Vanier Cup

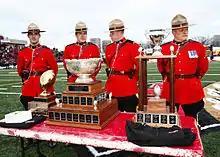
From left to right, The Ted Morris Trophy, Vanier Cup and Bruce Coulter Trophy at the 2009 Vanier Cup at PEPS Stadium in Quebec City.

The Vanier Cup's most valuable player is awarded the Ted Morris Memorial Trophy. It was first awarded at the first championship in 1965 and named in honour of Teddy Morris, who died the same year. Morris, a Hall of Fame former Toronto Argonauts player and coach, was an organizer of the first bowl and champion for developing Canadian players.